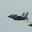
Label: airplane